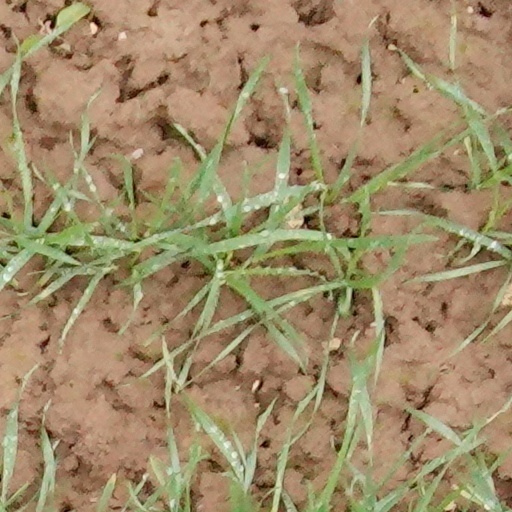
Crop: wheat